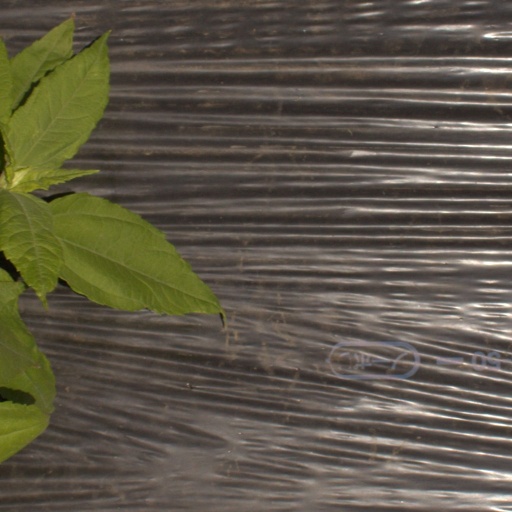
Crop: Jerusalem artichoke